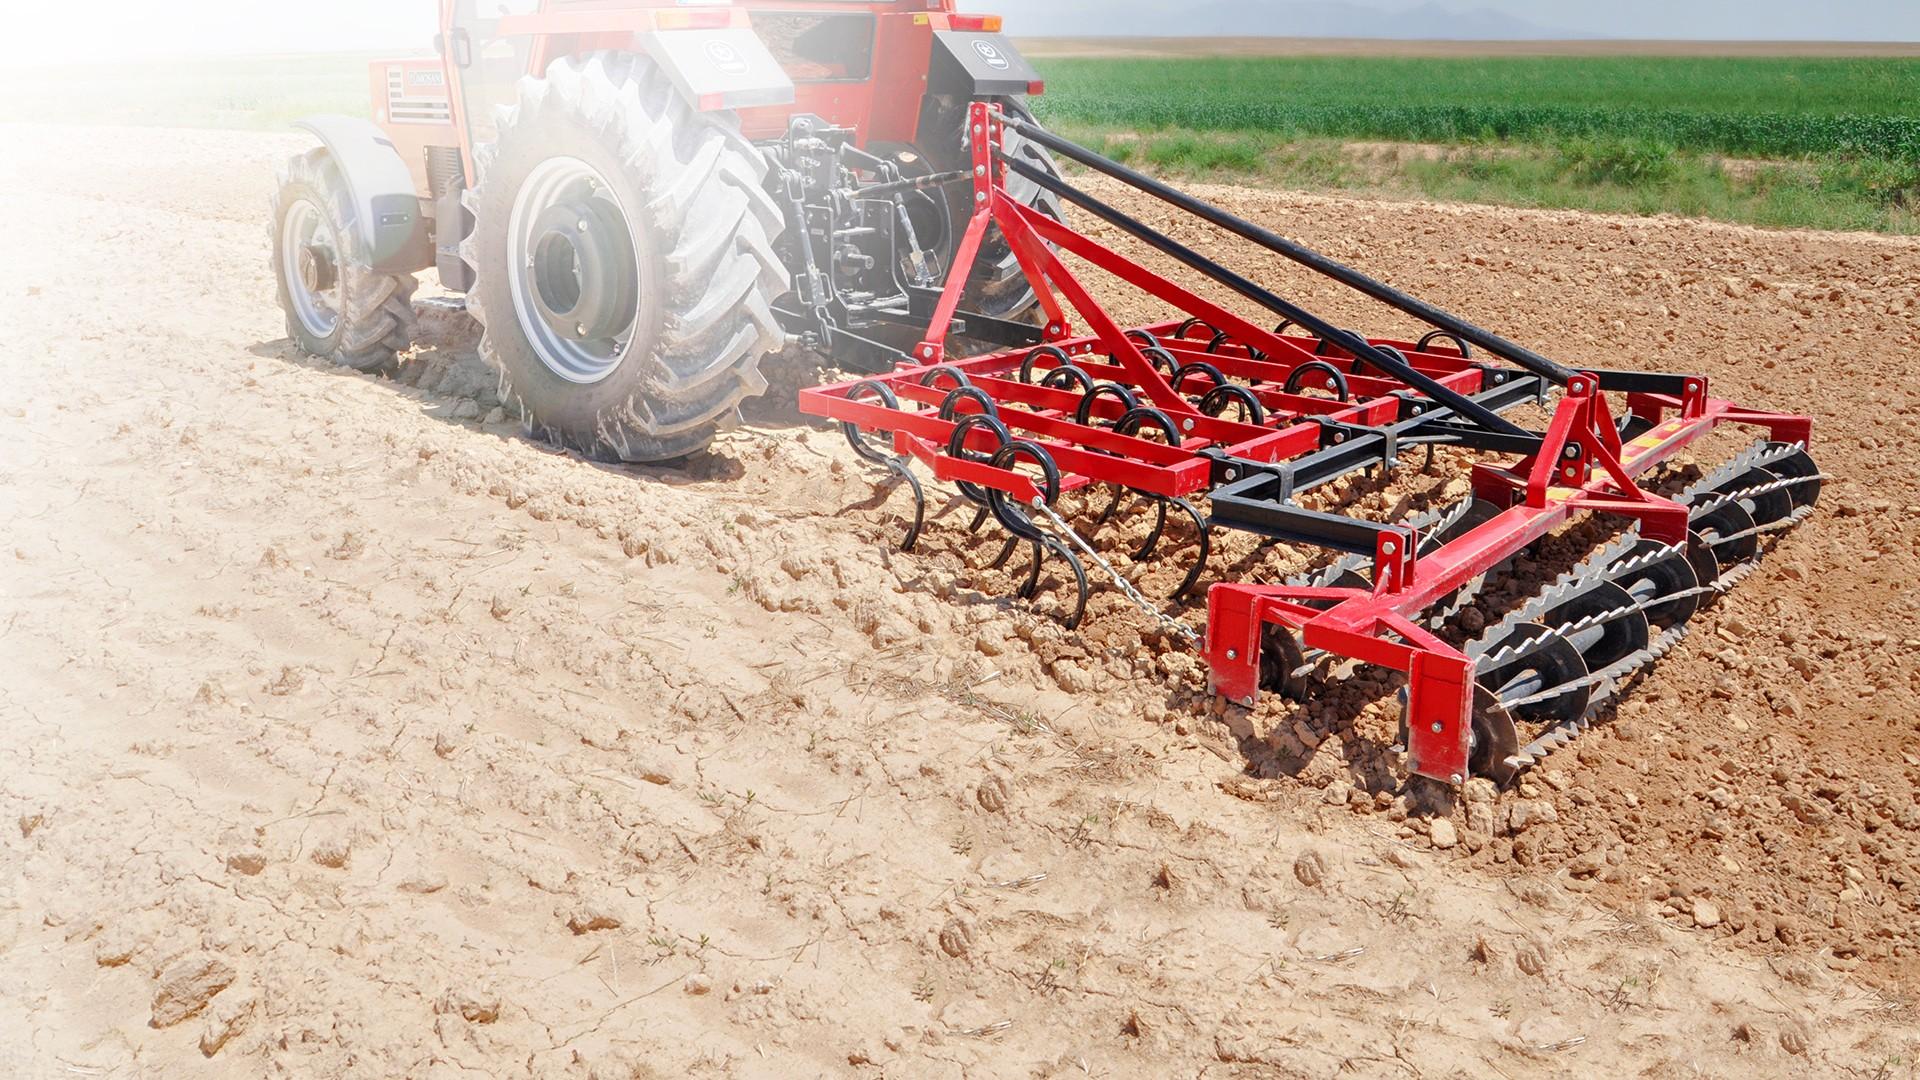
Mashine kubwa yenye rangi nyeusi na nyekundu iliyoonganishwa kifaa kwa nyuma kwa ajili ya kuchanganya na kulainisha udongo. Mashine hii humsaidia mkulima kuokoa muda na kulima katika eneo kubwa.